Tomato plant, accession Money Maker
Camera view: vertical (180 deg); turntable rotation: 300 degrees
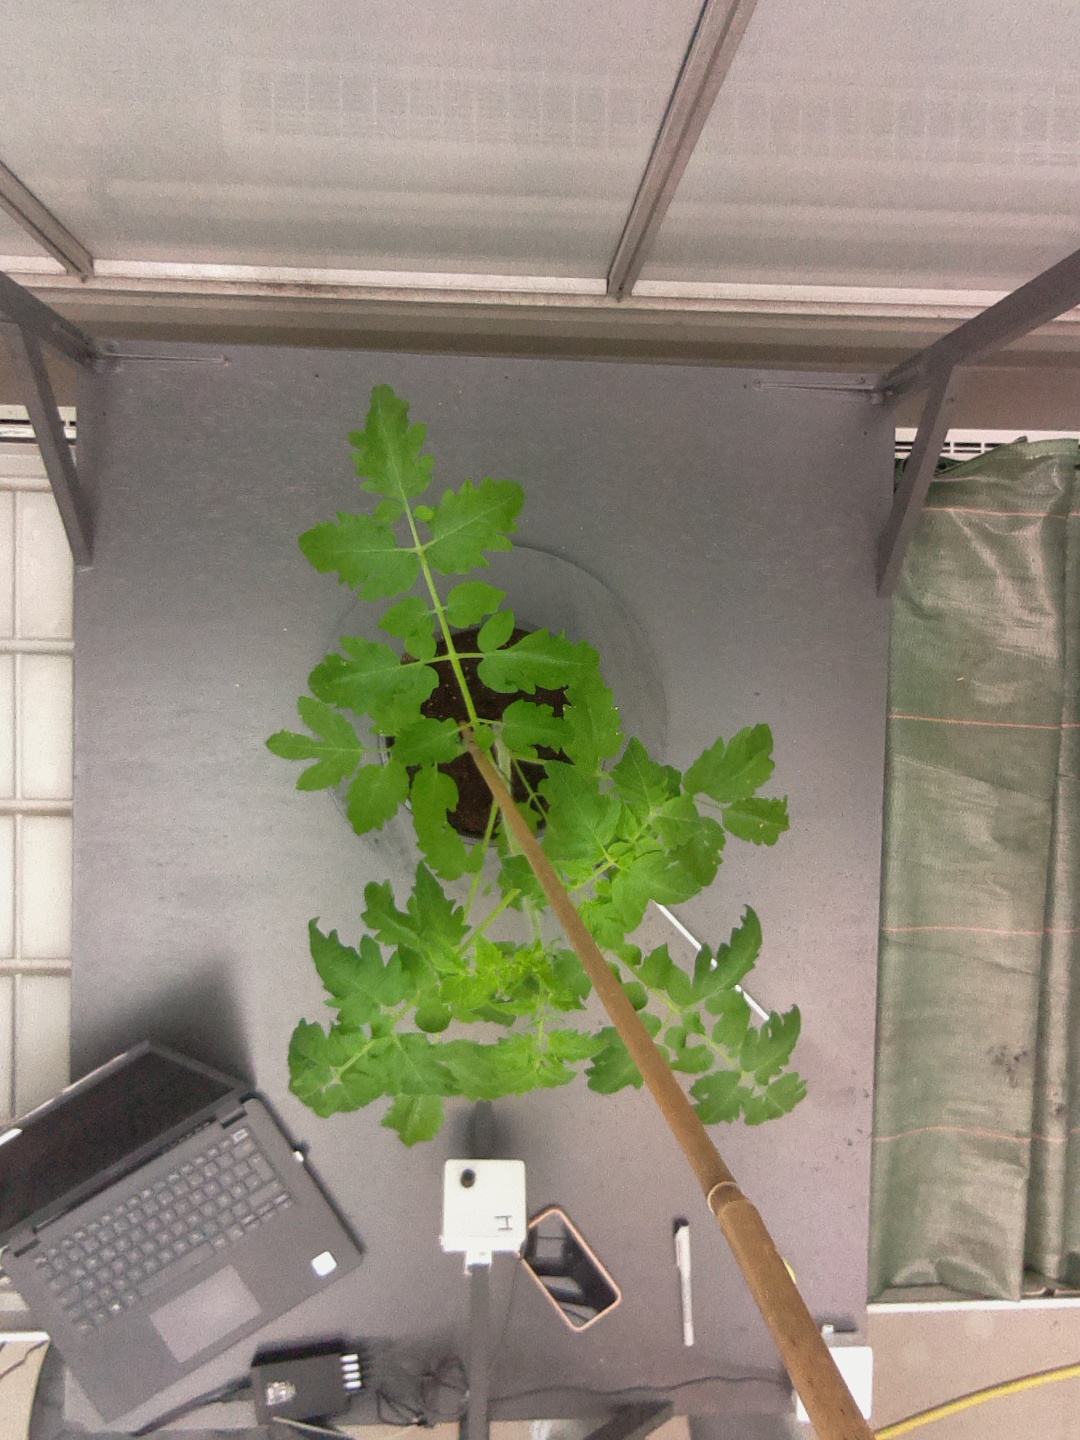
BBCH growth stage 14: 8 of true leaves visible